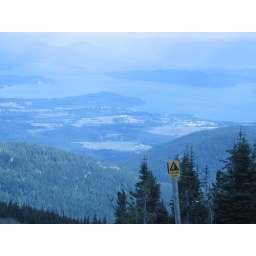
view of lake pend oreille from the top of the mountain in sandpoint, idaho.